Leonys Martín

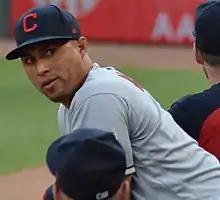
Martín with the Cleveland Indians in 2019

The Rangers optioned Martín to Round Rock during spring training in 2012. After batting .344 with a .414 OBP and .547 slugging percentage with five home runs in 31 games for Round Rock to start the 2012 season, the Rangers promoted Martín on June 15, when they placed Koji Uehara on the disabled list.